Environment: real
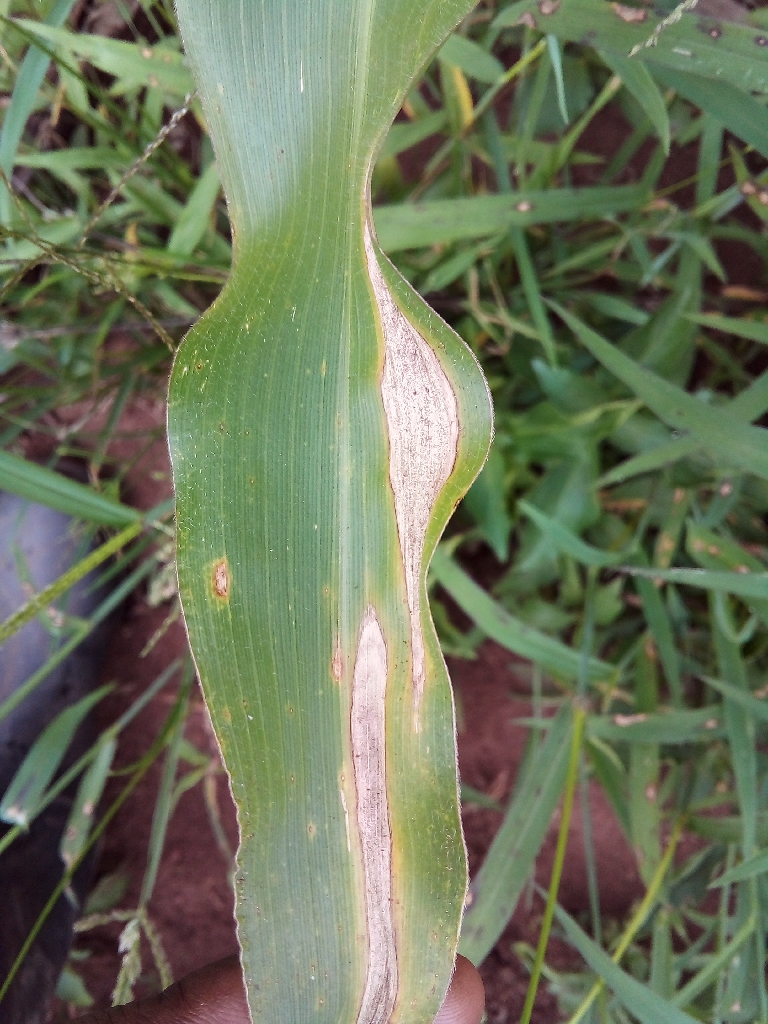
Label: northern_corn_leaf_blight